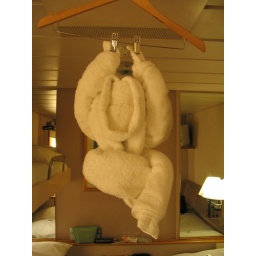
Towel monkey made by our room attendant on the ship